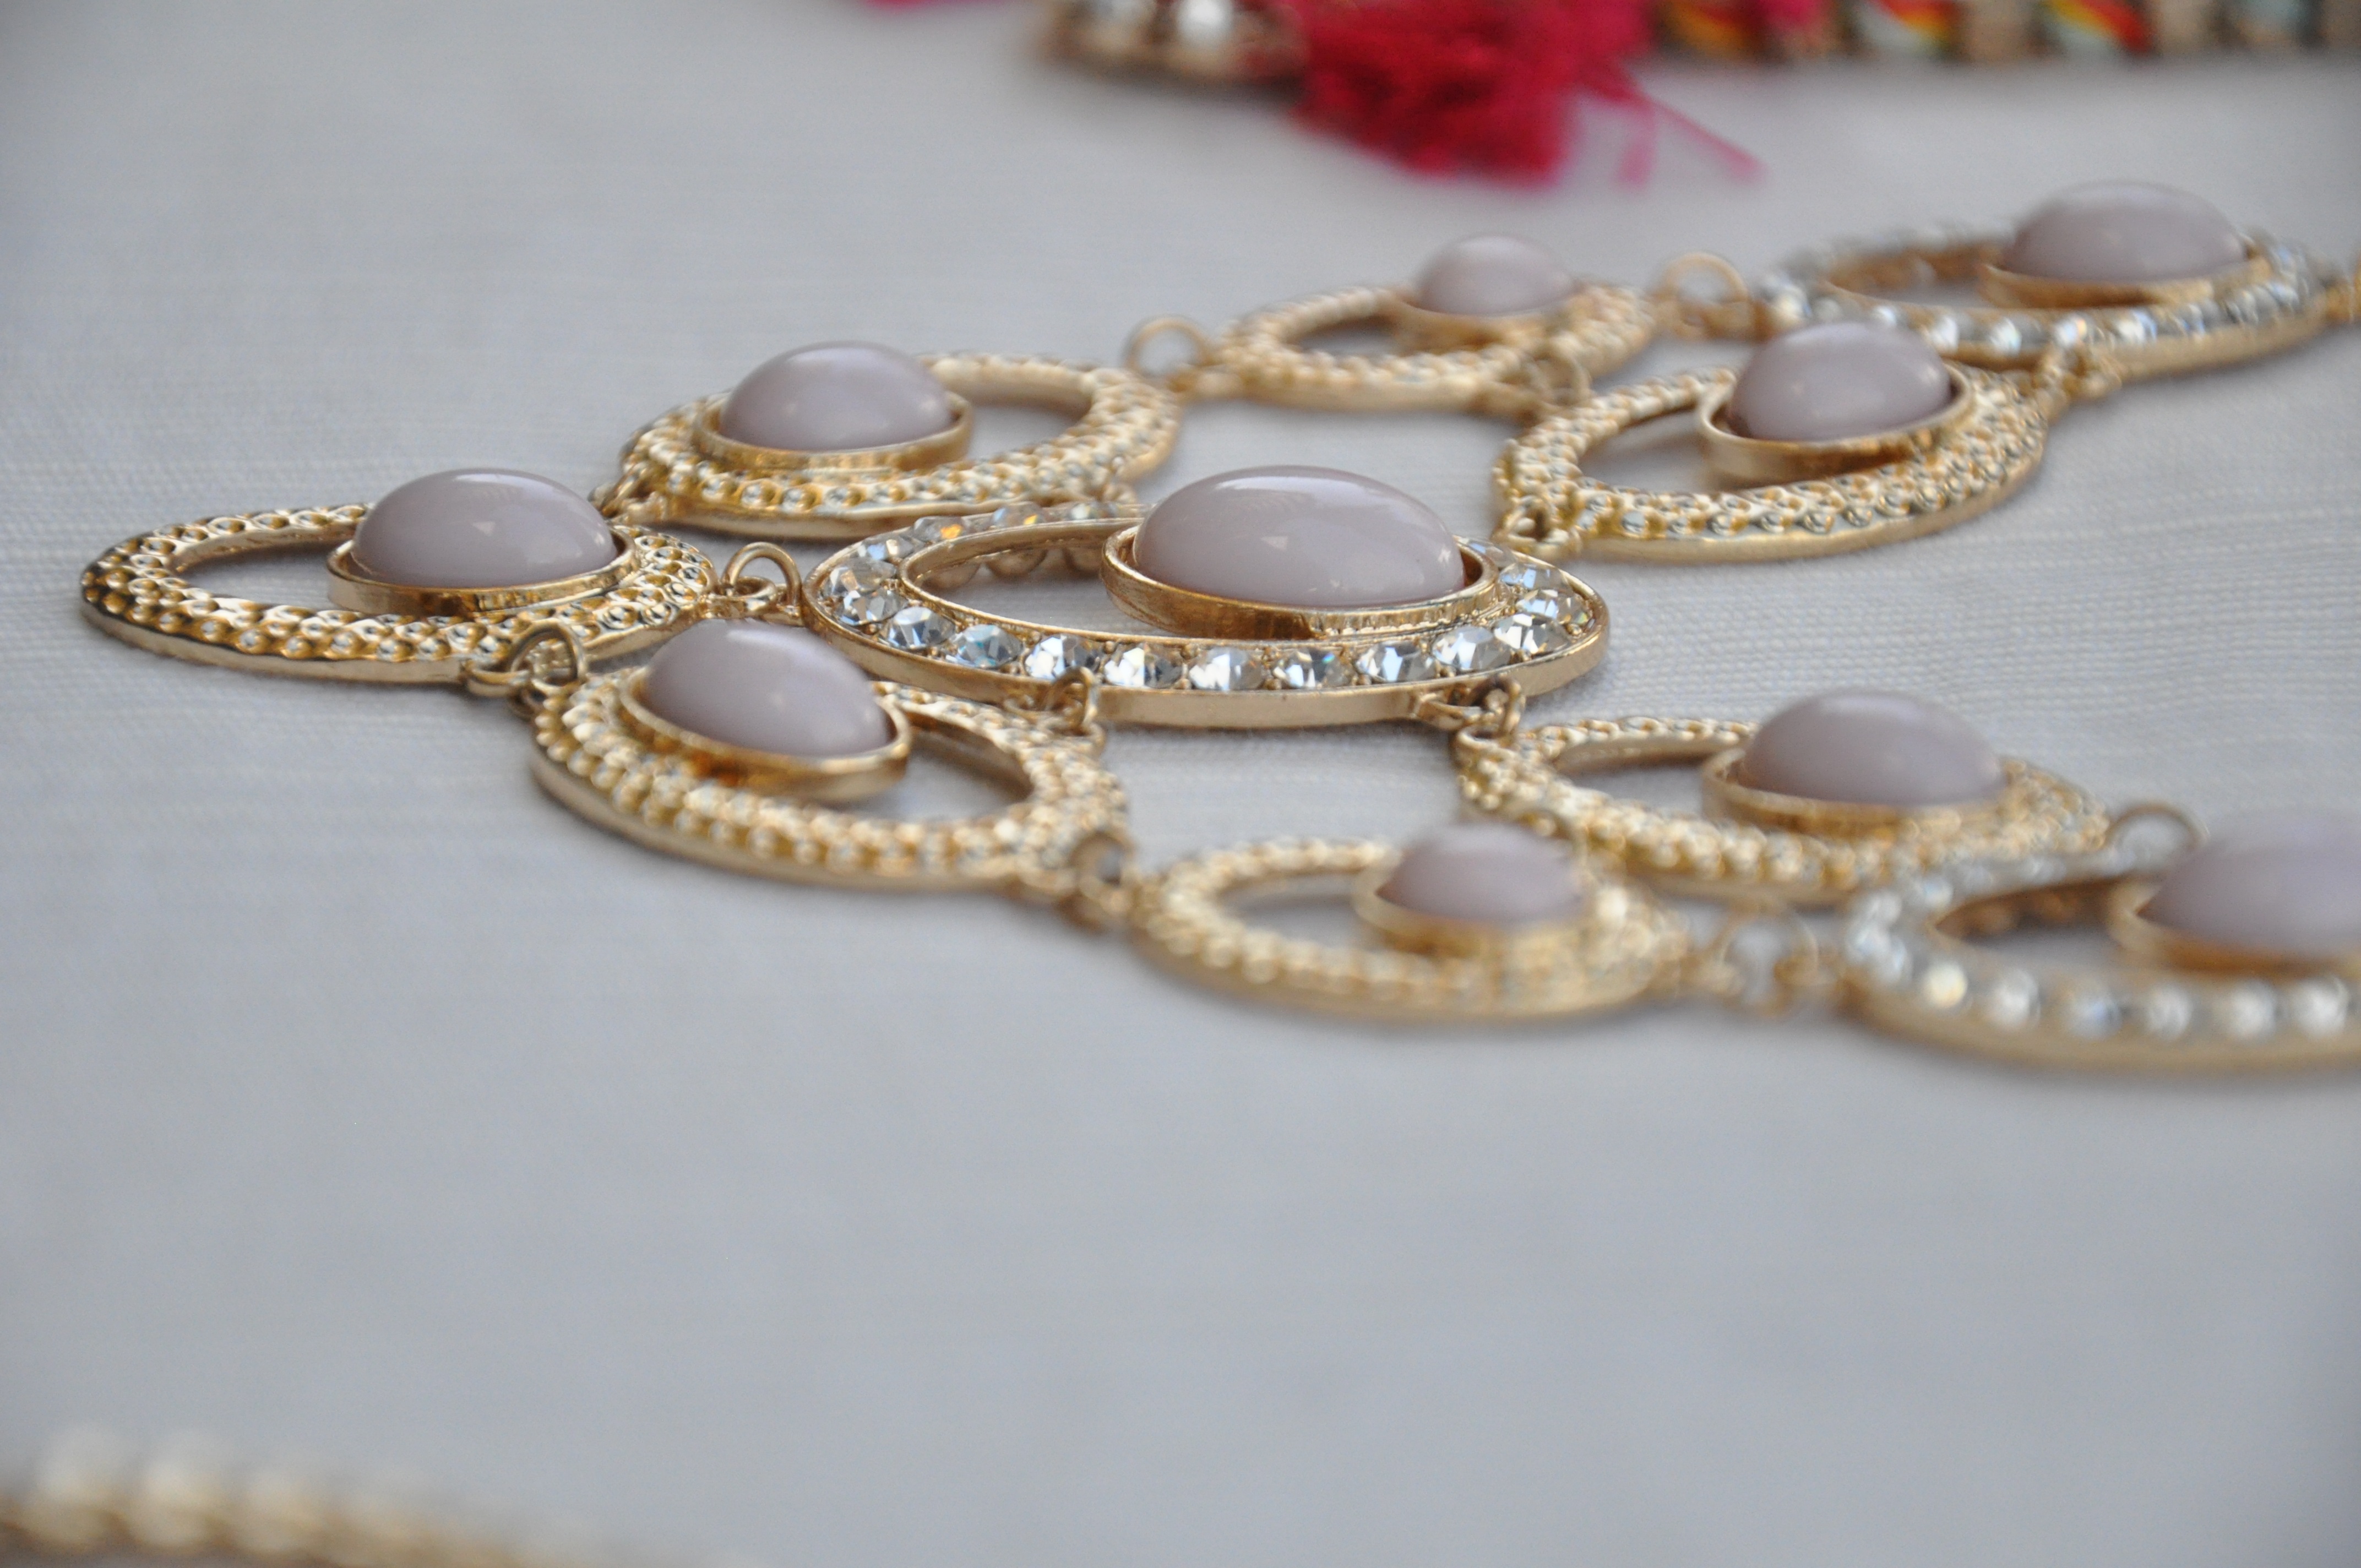
chain, gift, fashion, material, jewelry, necklace, bracelet, jewellery, stones, art, pearl, accessory, gems, fashion accessory